Slobodan Mitrić

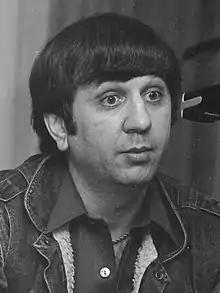
Mitrić in 1985

Slobodan Radojev Mitrić (1 March 1948 – 25 November 2016) was a Serbian secret agent from Yugoslavia, who resided in the Netherlands from 1973. He was known by his nickname "Karate Bob".